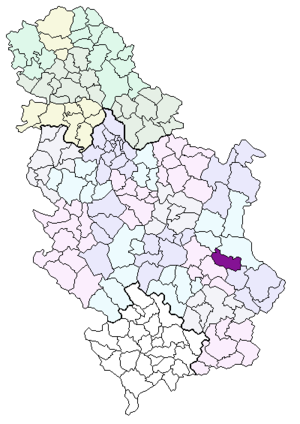
Svrljig est une ville et une municipalité de Serbie situées dans le district de Nišava. Au recensement de 2011, la ville comptait 7 543 habitants et la municipalité dont elle est le centre 14 224.